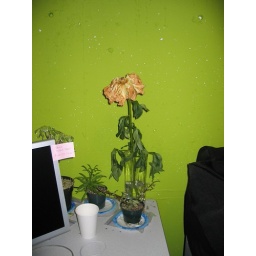
she has a dead flower in her office too!